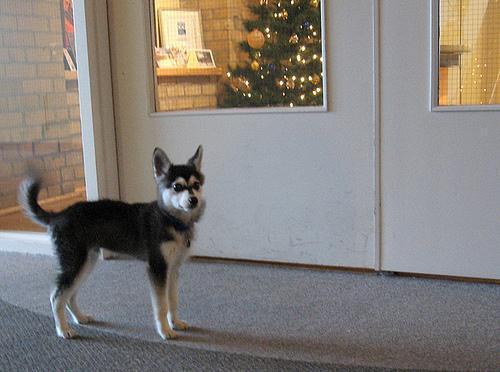
Eskimo_dog